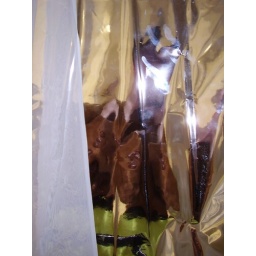
Me in the mirror fabric wall